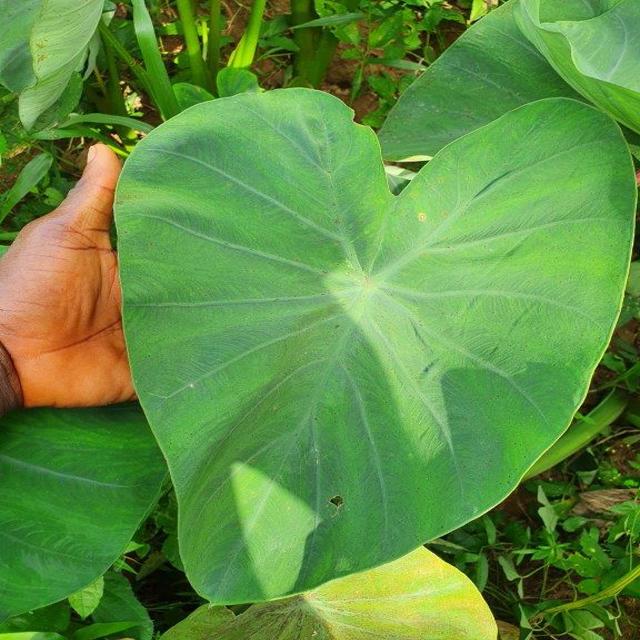
Label: Healthy